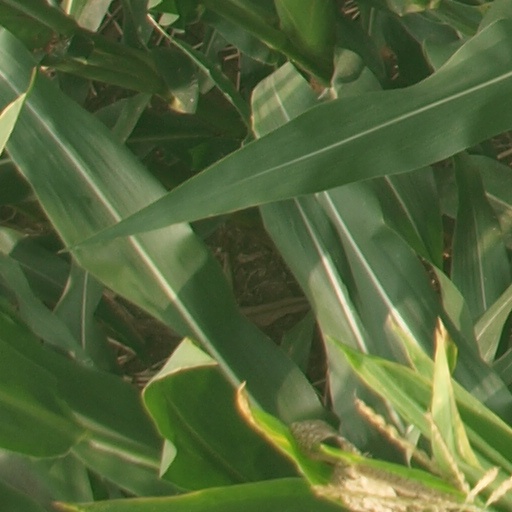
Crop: maize; corn